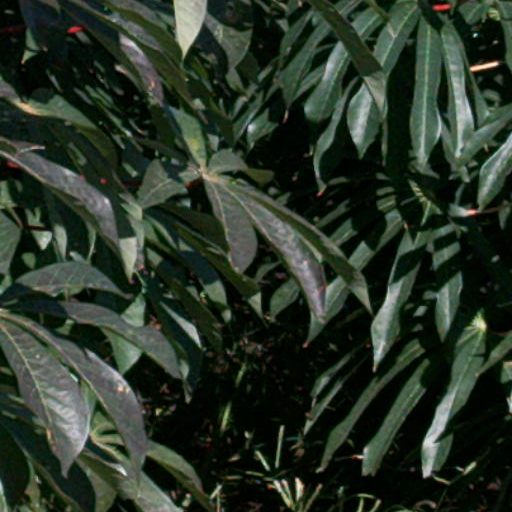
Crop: cassava